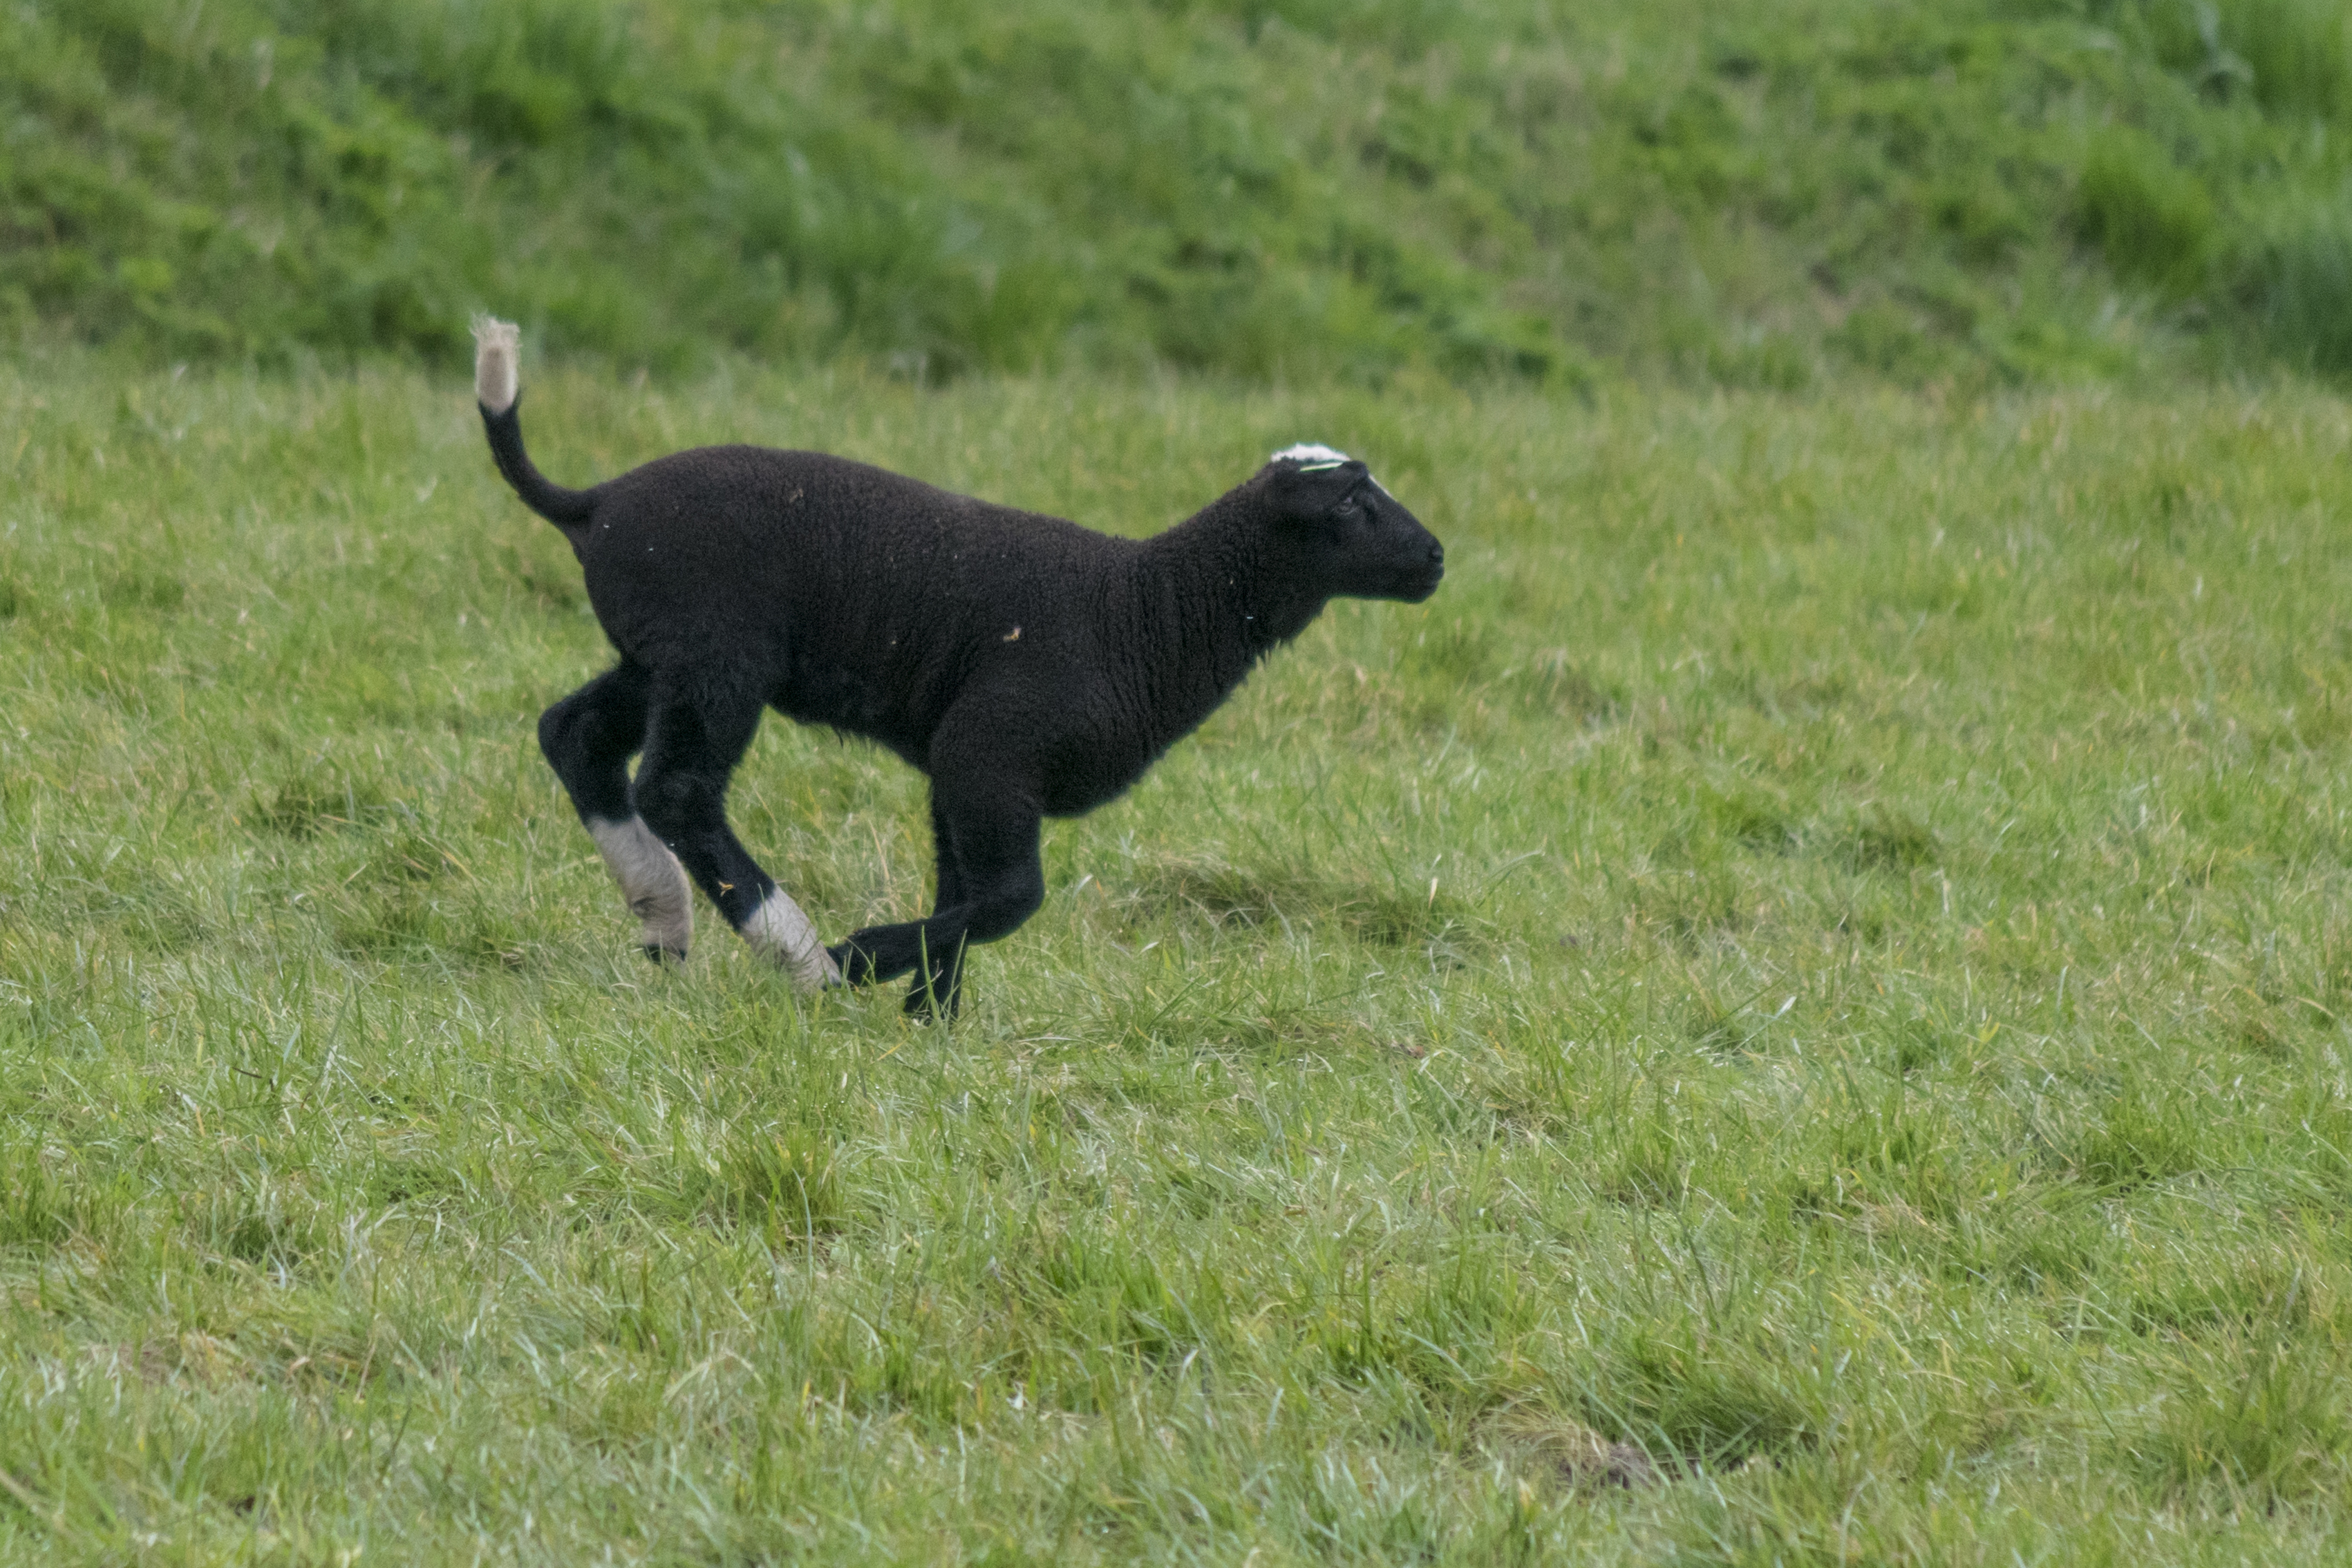
grass, outdoor, white, animal, wildlife, pasture, grazing, sheep, mammal, nikon, black, fauna, lamb, nederland, netherlands, outdoorphotography, vertebrate, sheeps, lente, paulvandevelde, pdvandevelde, padagudaloma, natuurfotografie, naturephotographer, dordrecht, biesbosch, nederlandinfotos, blacksheep, whitesheep, nieuwemerwedeweg